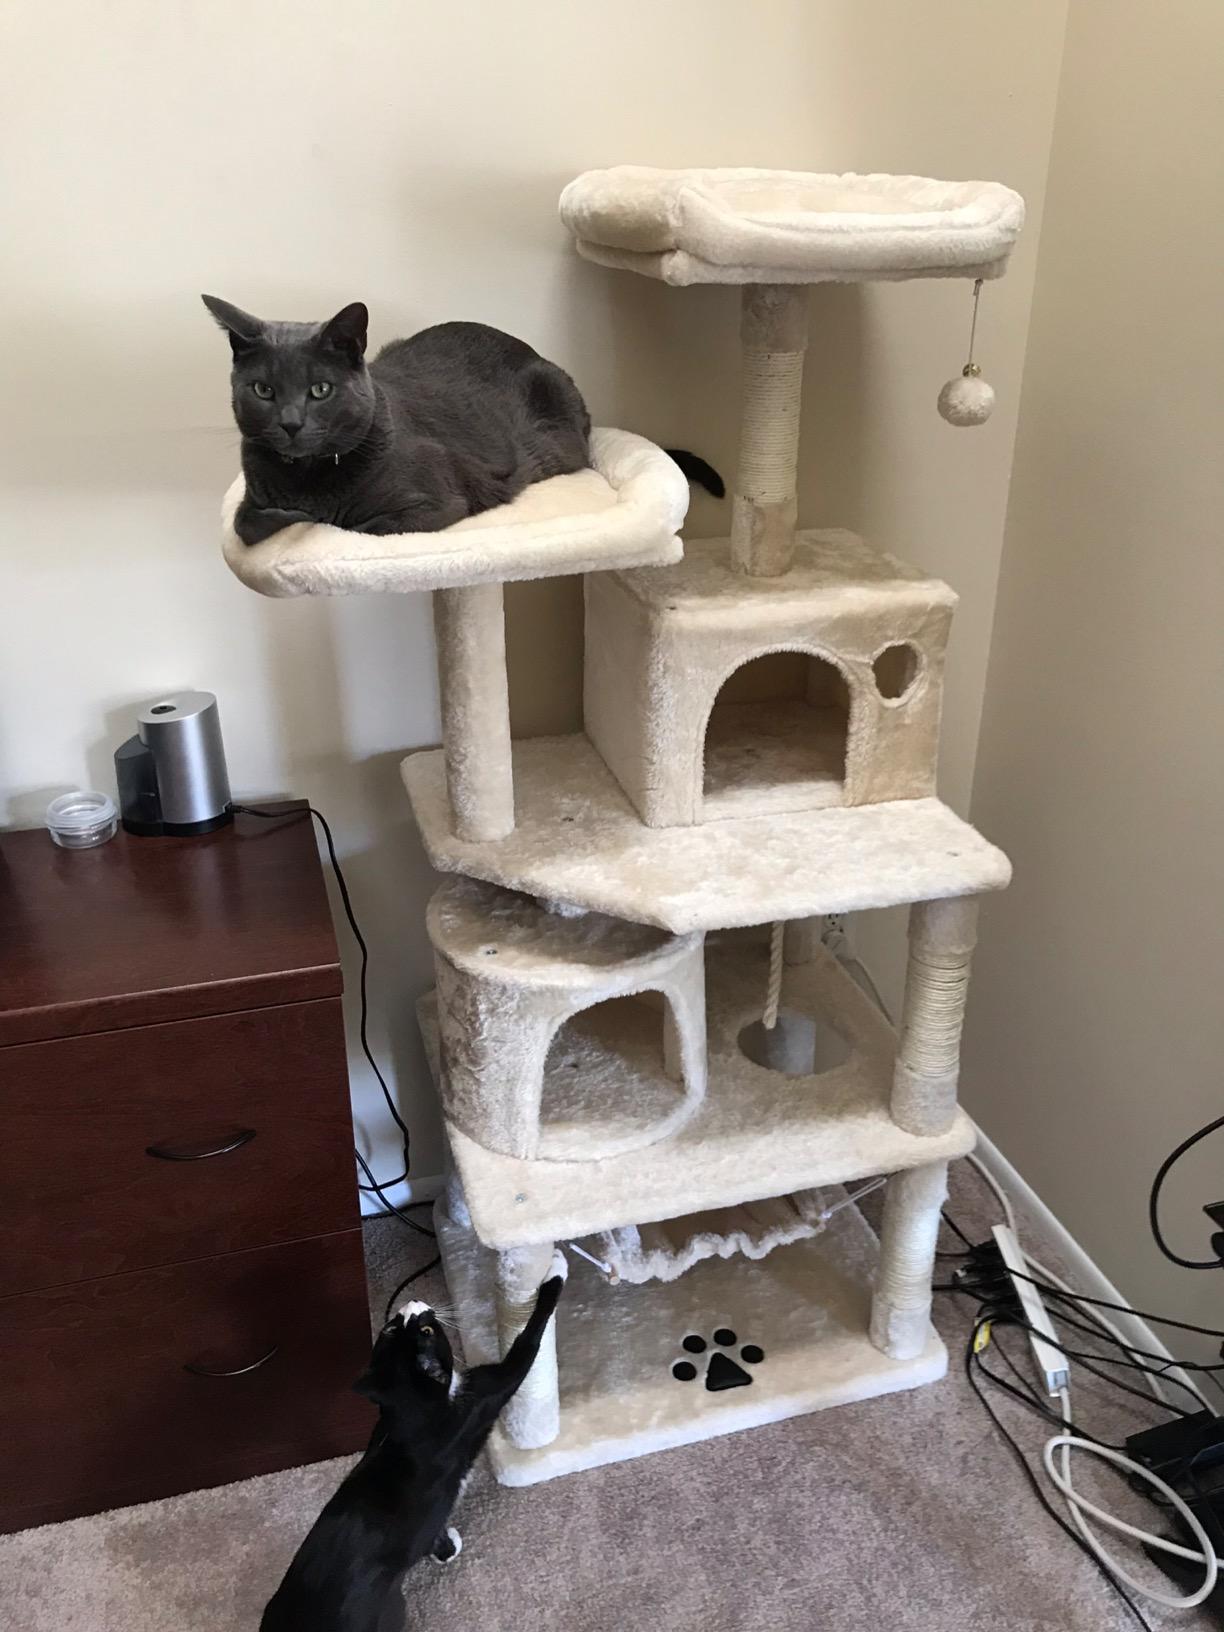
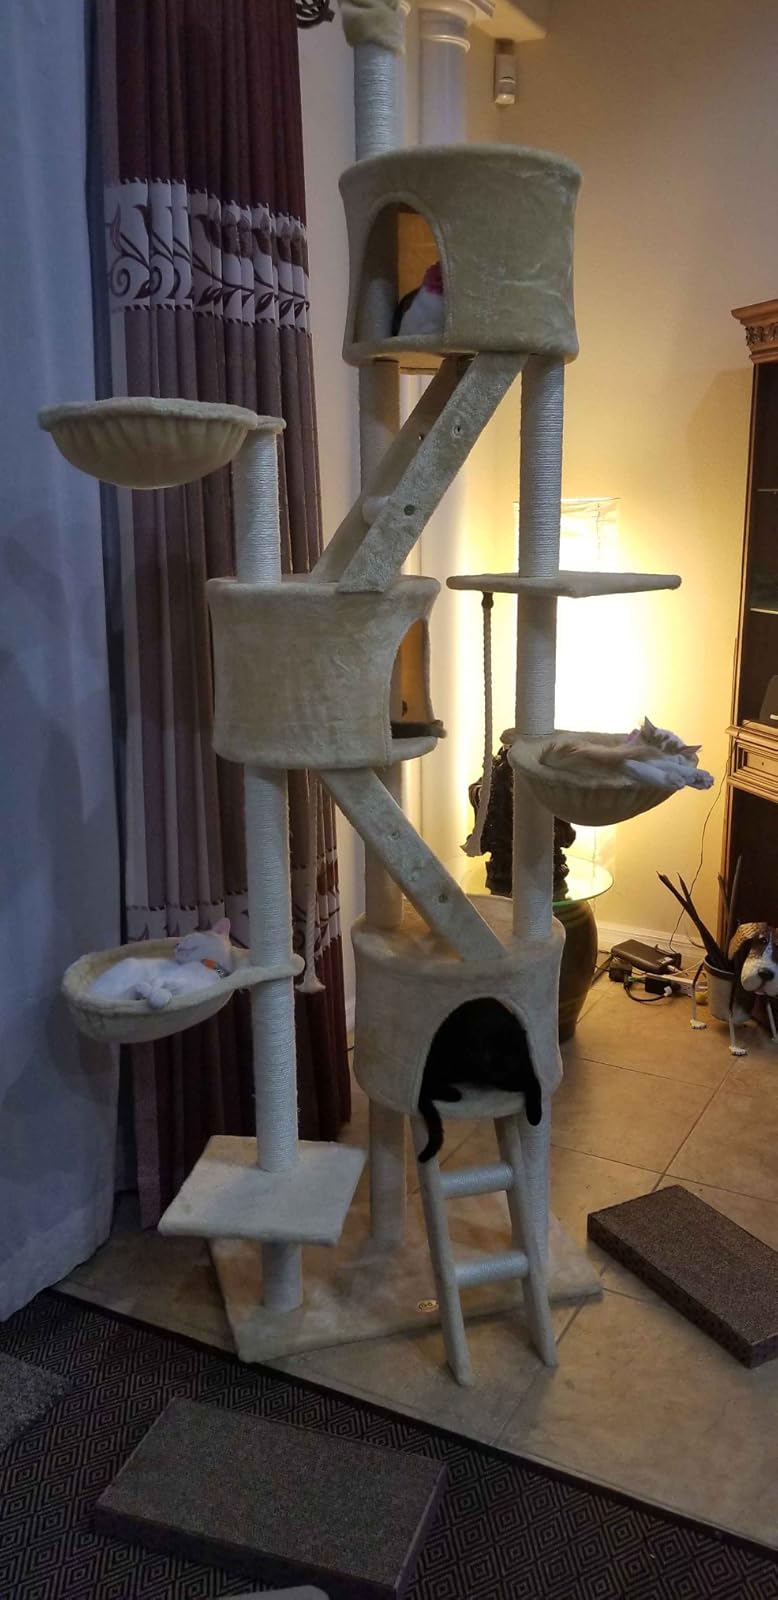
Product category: items_cat tree
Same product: no